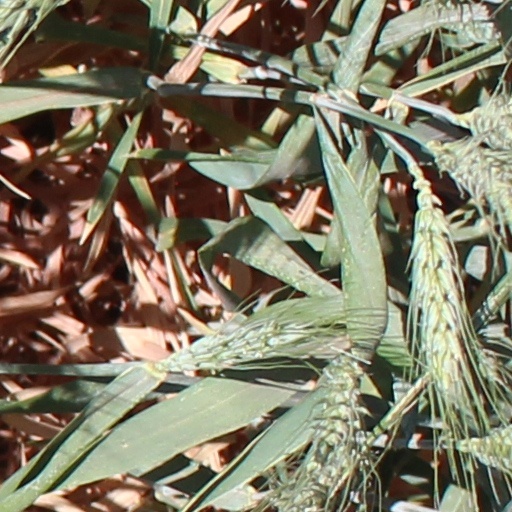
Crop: wheat